United States Mint Police

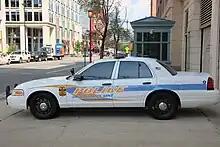
United States Mint Police - CVPI

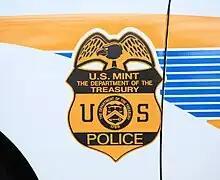
United States Mint Police badge displayed on patrol unit

As federal law enforcement, the United States Mint Police carry firearms and a variety of police equipment, including batons, handcuffs, radios and pepper spray.